Alabama Crimson Tide football under Nick Saban

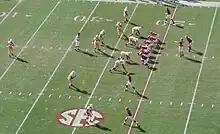
Alabama on offense versus Tennessee in Tuscaloosa during the 2009 season

Despite the heated in-state rivalry with Auburn, Bear Bryant was more adamant about defeating his rivals to the north, the Tennessee Volunteers. The series is named the Third Saturday in October, the traditional calendar date on which the game was played. Despite the name, the game has been played on the third Saturday only five times between 1995 and 2007. The first game between the two sides was played in 1901 in Birmingham, ending in a 6–6 tie. From 1902 to 1913, Alabama dominated the series, losing only once, and never allowing a touchdown by the Volunteers. Beginning in 1928, the rivalry was first played on its traditional date and began to be a challenge for the Crimson Tide as Robert Neyland began challenging Alabama for their perennial spot on top of the conference standings. In the 1950s, Jim Goostree, the head trainer for Alabama, began another tradition as he began handing out cigars following a victory over the Volunteers.